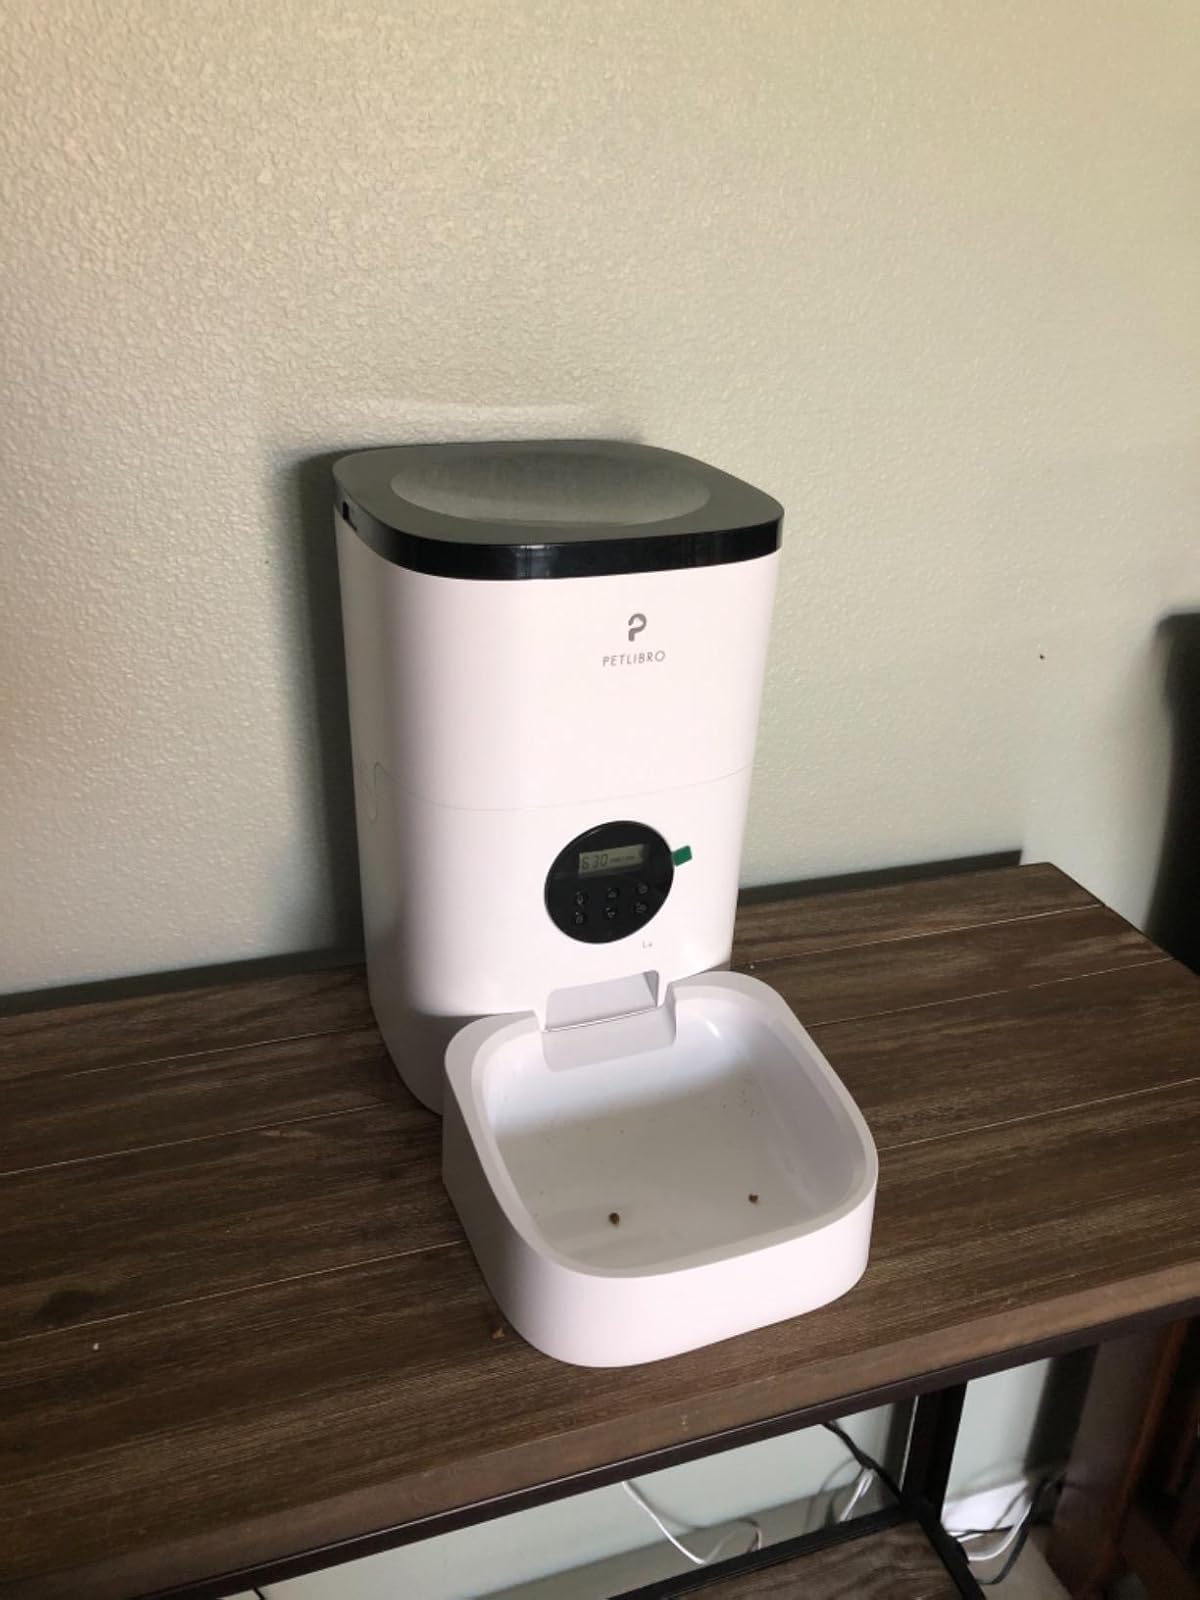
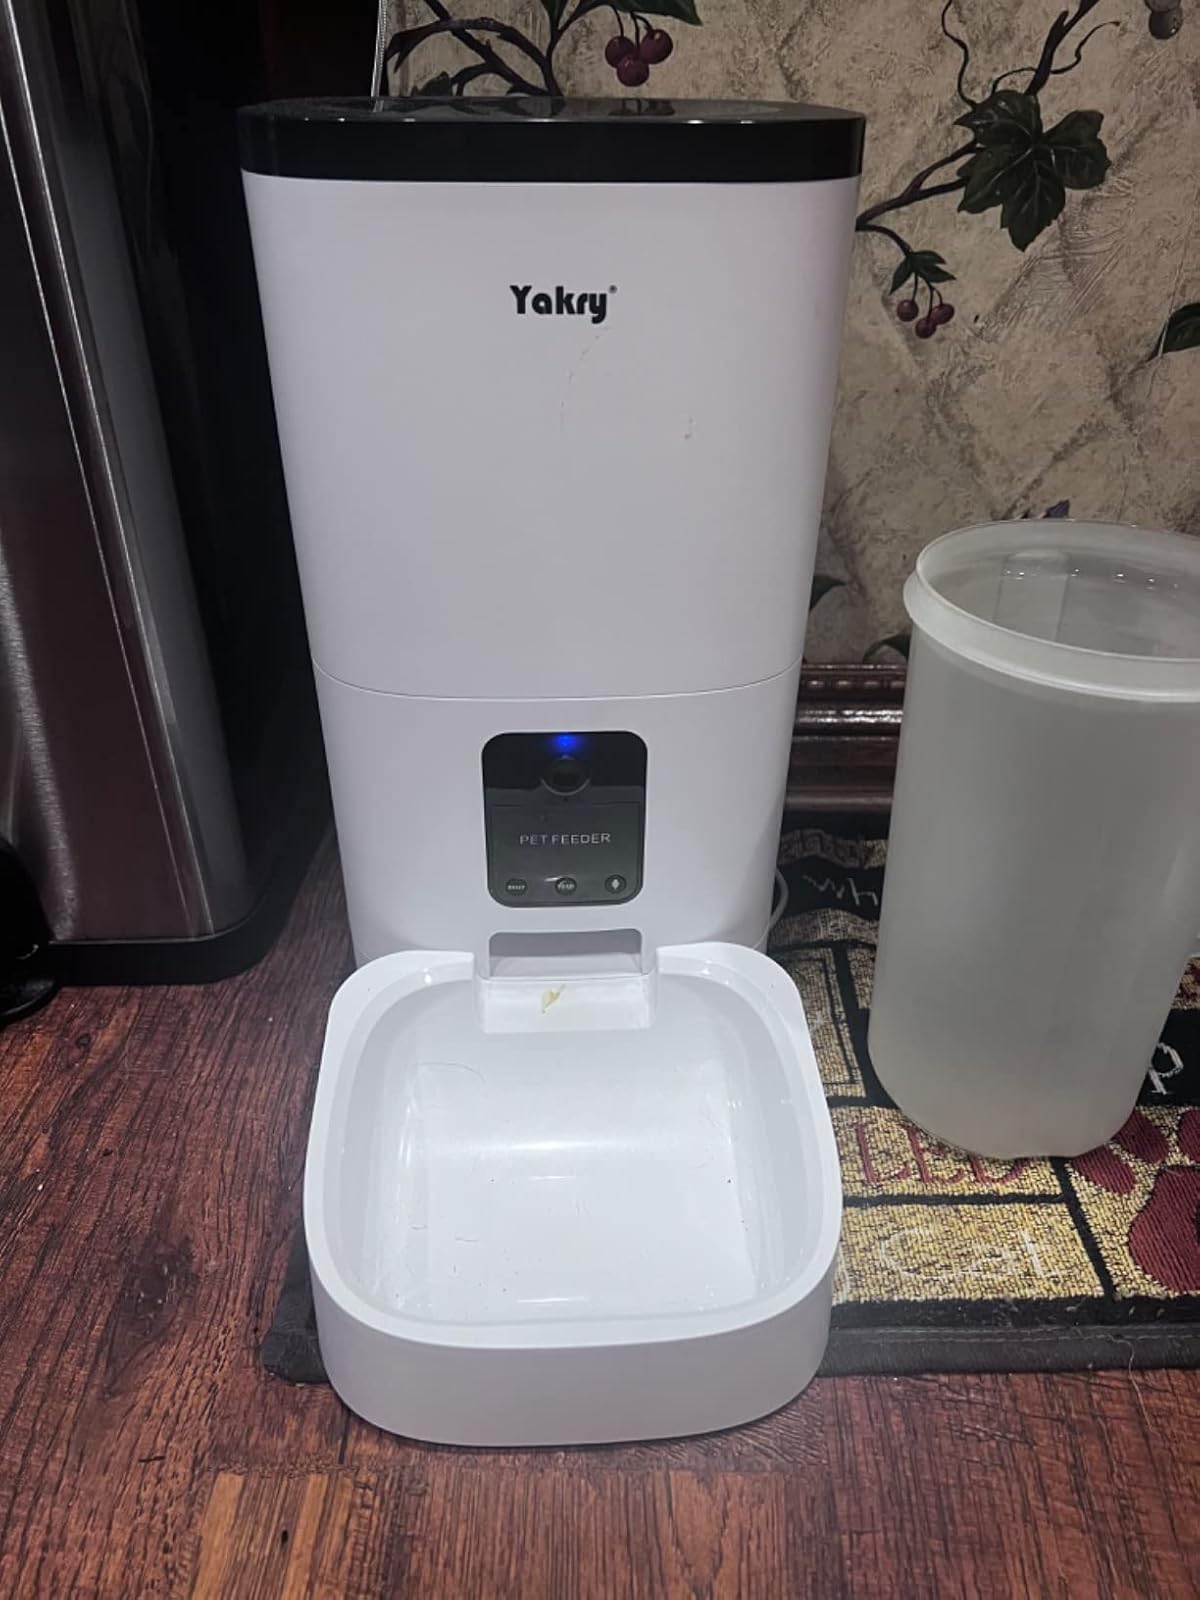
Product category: items_feeder
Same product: no